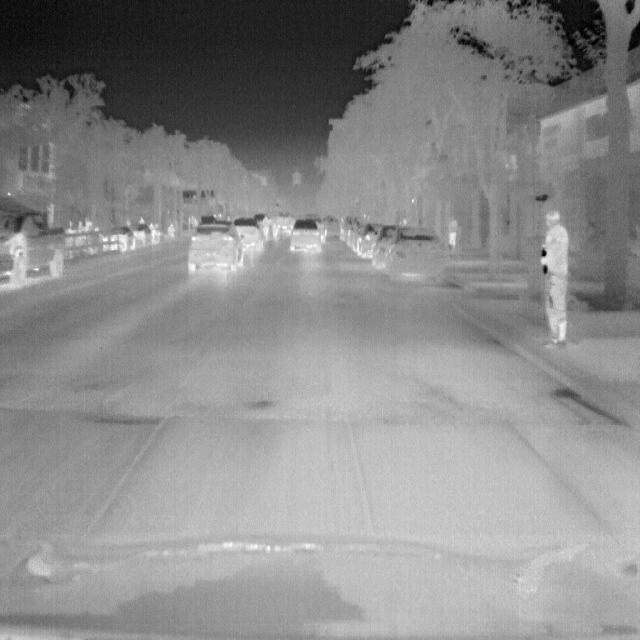
Detected objects:
label: person